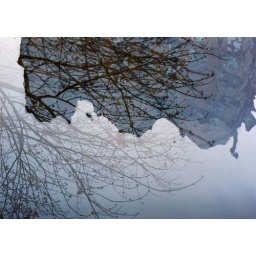
reflection of a hotel in the river x tree branches &amp;amp; sky